Oldsmobile 442

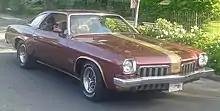
1973 Oldsmobile 442

1970 was considered the pinnacle of performance from Oldsmobile. In order to keep up in the horsepower arms-race, General Motors dropped the cap on engine size in 1970, and Oldsmobile responded by making the Olds 455 V8 the standard 4-4-2 engine. Output was and , with a variant available with the "W30" option. The 1970 model year can be identified by vertical bars in its chrome grille, rectangular parking lights in front bumper, and vertical tail lights.